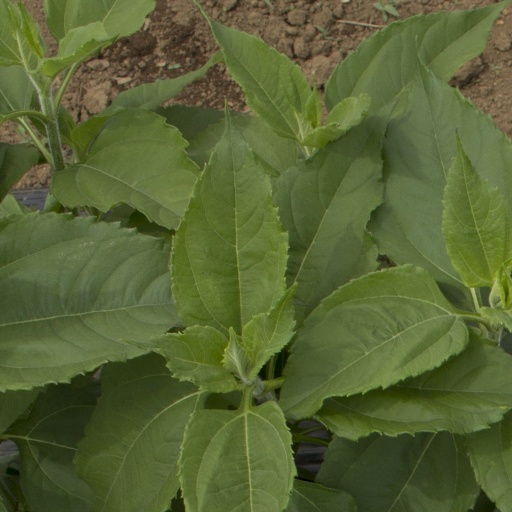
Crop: Jerusalem artichoke